Frederick James Halliday

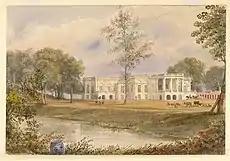
1838 illustration by William Prinsep of Belvedere House, Calcutta. This became Halliday's official residence as lieutenant-governor from 1854.

Among his achievements was the building of numerous roads that linked various towns. He also enabled much progress in the construction of the East Indian Railway. Both of these were seen by Halliday as necessities, for he recognised that speedy and accurate communication was a prerequisite for efficient administration. He introduced the Calcutta Municipal Act, enacted reforms of the police service (including better pay), tightened supervision of the inefficient justice system and increased the number of its officials. Arrangements were also introduced to limit civil disturbances and disruption by, for example, creating a force of military police. Although Bengal was on the periphery of events relating to the Indian rebellion of 1857, and Halliday was commended for his successes in dealing with civil unrest, he provided advice to Lord Canning, the governor-general, regarding how to deal with the rebellion elsewhere. He had past experience of uprisings, including one that had occurred at Santal in 1855, soon after his appointment to office.